Capture of USS President

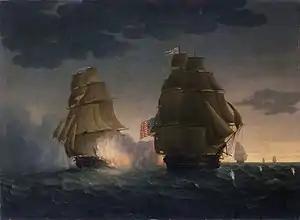
USS "President" (right foreground) engages HMS "Endymion" (left foreground) with her stern chaser

Hope then yawed "Endymion" to rake "President"s hull, then quickly returned to position on "President"s quarter where "President"s guns would not bear. The first broadside sent splinters flying in the "President"s spar deck where Decatur was standing. A large splinter hit him in the chest and knocked him over, while another cut his forehead. His First Lieutenant was standing next to him and had his leg cut off by a splinter, and he was knocked down and through the wardroom hatch. Another splinter fatally fractured the skull of a lieutenant next to him too. The 24-pounder cannon from "Endymion" was more effective than the traditional 18-pounder shot that could not pierce the thick live oak sides of the United States' frigates, and three shots pierced "President" all the way through to the after powder room which was located beneath her mizzen step.